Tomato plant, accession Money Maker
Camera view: vertical (180 deg); turntable rotation: 0 degrees
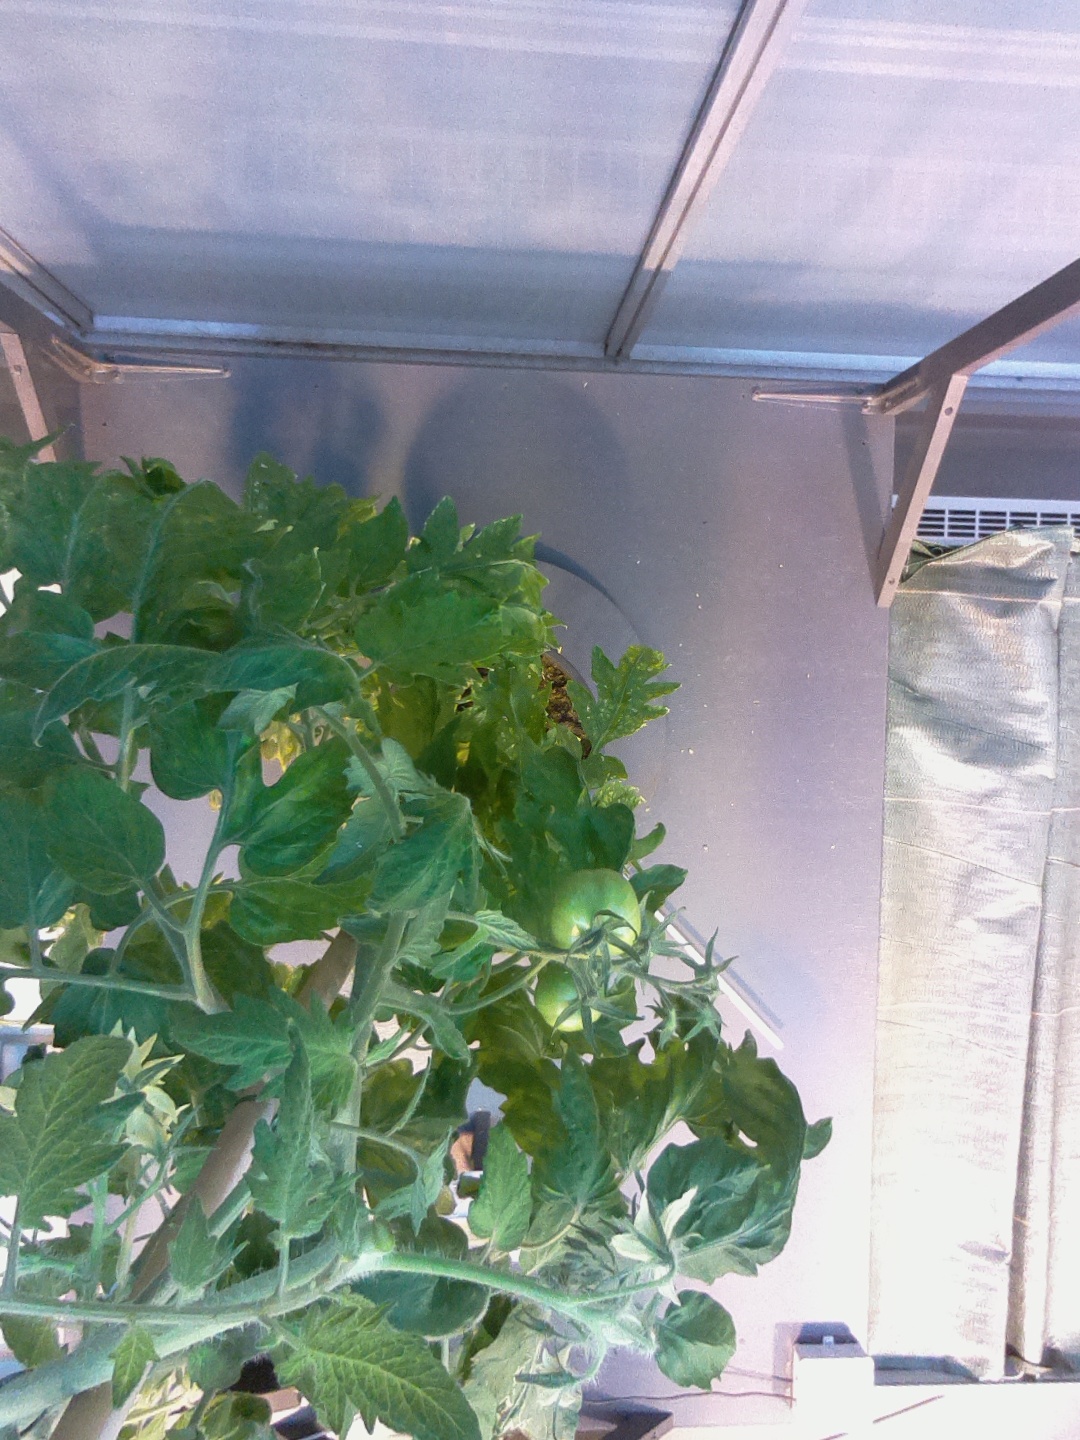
BBCH growth stage 72: 20%-30% of final fruit size